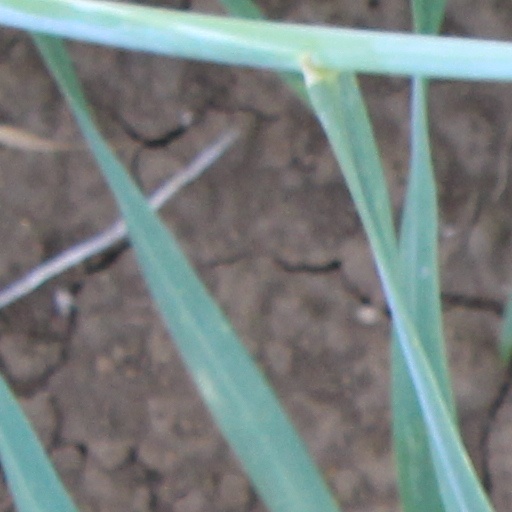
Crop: wheat